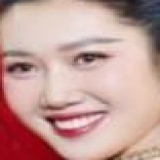
diễn viên Nhã Phương